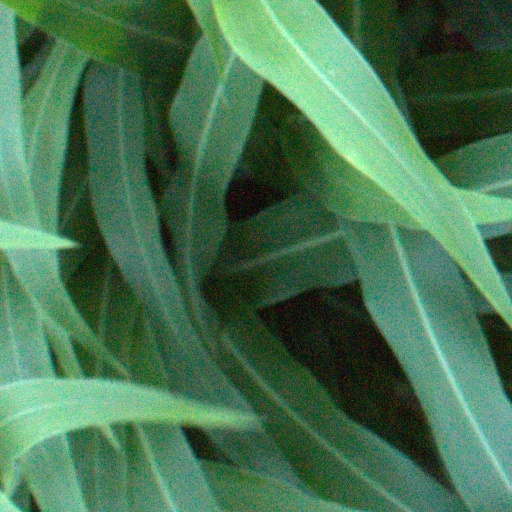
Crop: sorghum